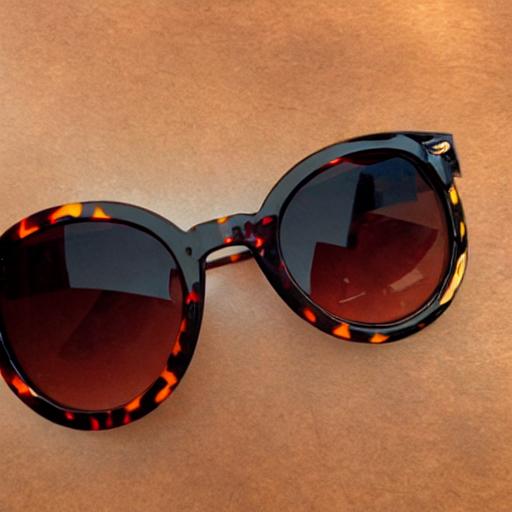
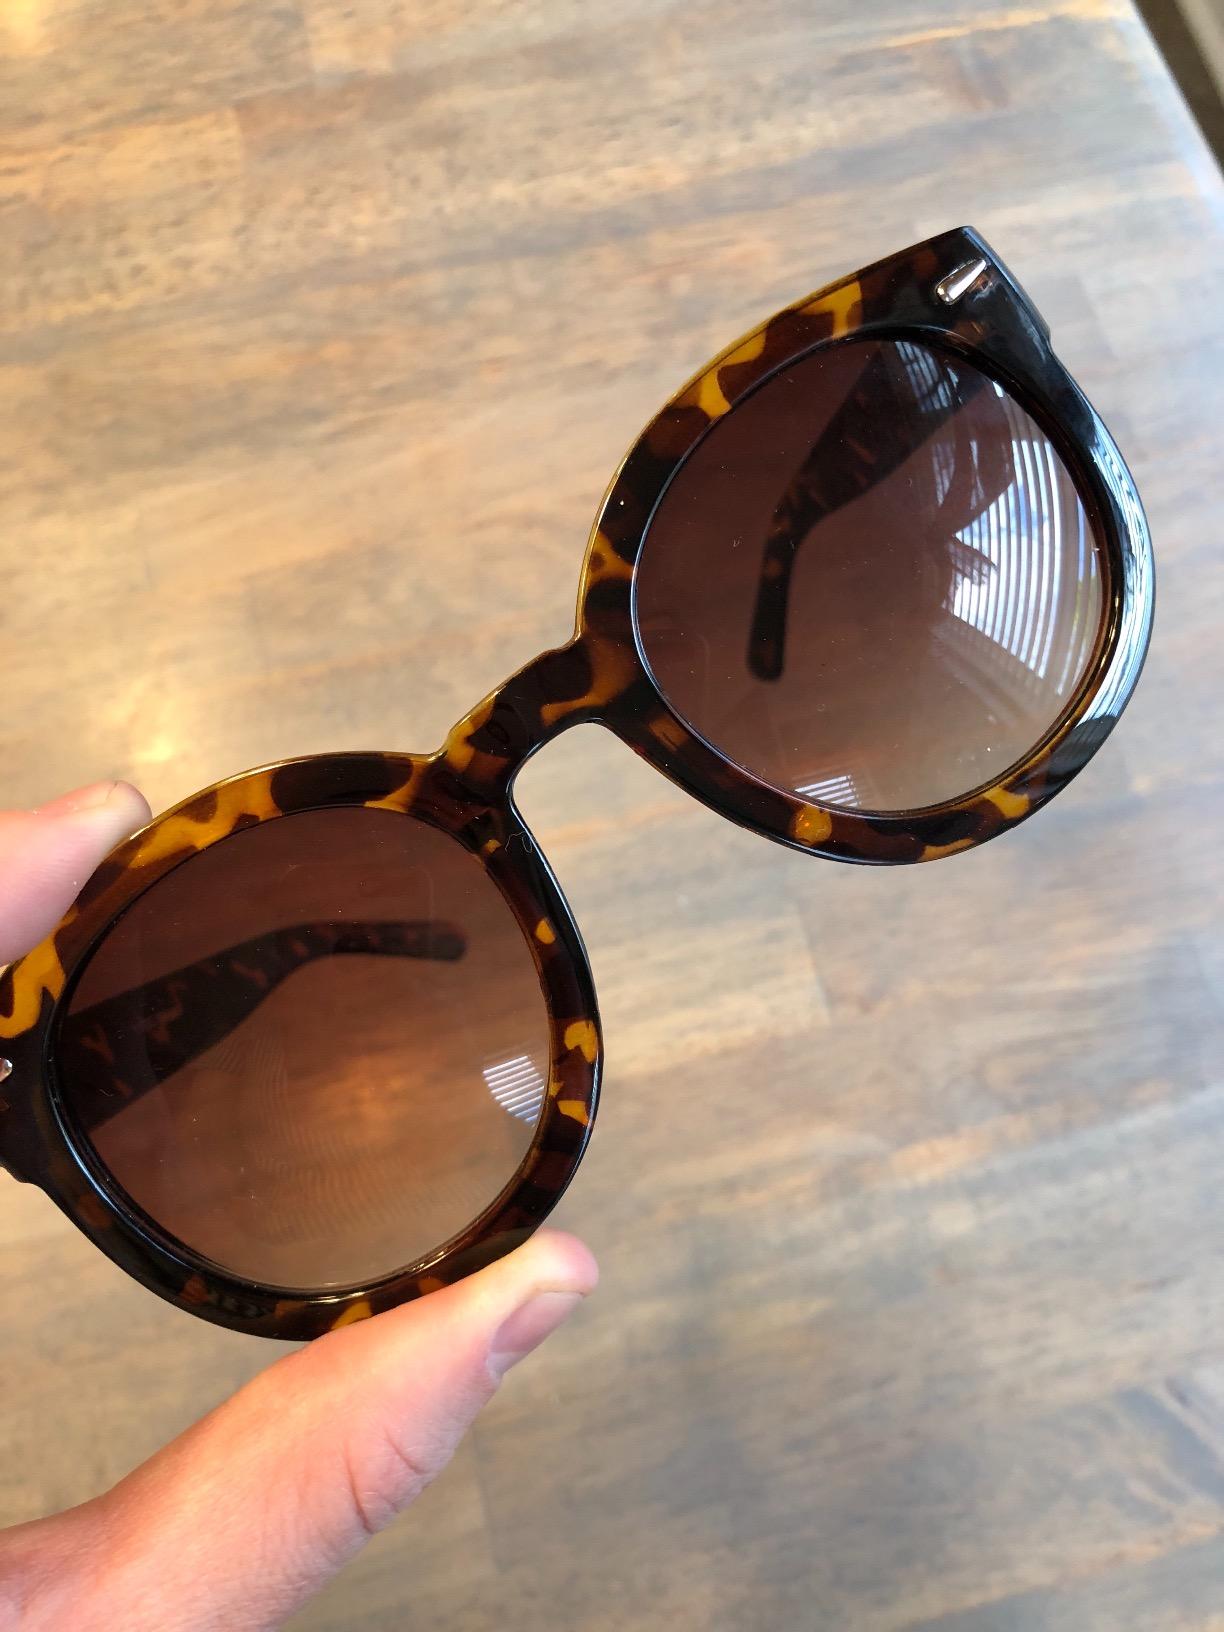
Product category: accessories_sunglasses
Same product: no